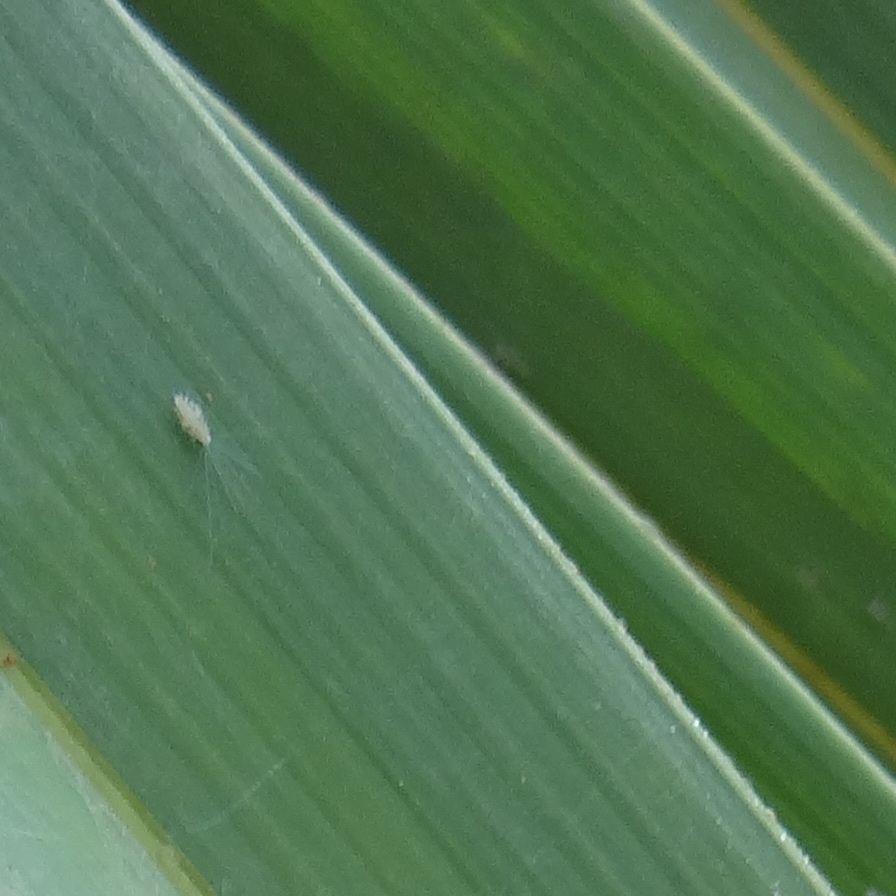
Label: Bug